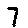
Label: 7